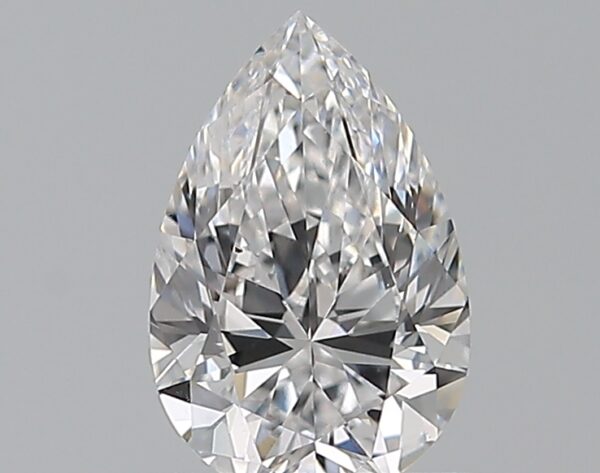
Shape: pear
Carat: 0.72
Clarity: VS2
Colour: D
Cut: EX
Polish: EX
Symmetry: VG
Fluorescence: N
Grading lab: GIA
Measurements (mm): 7.62 x 4.97 x 3.09